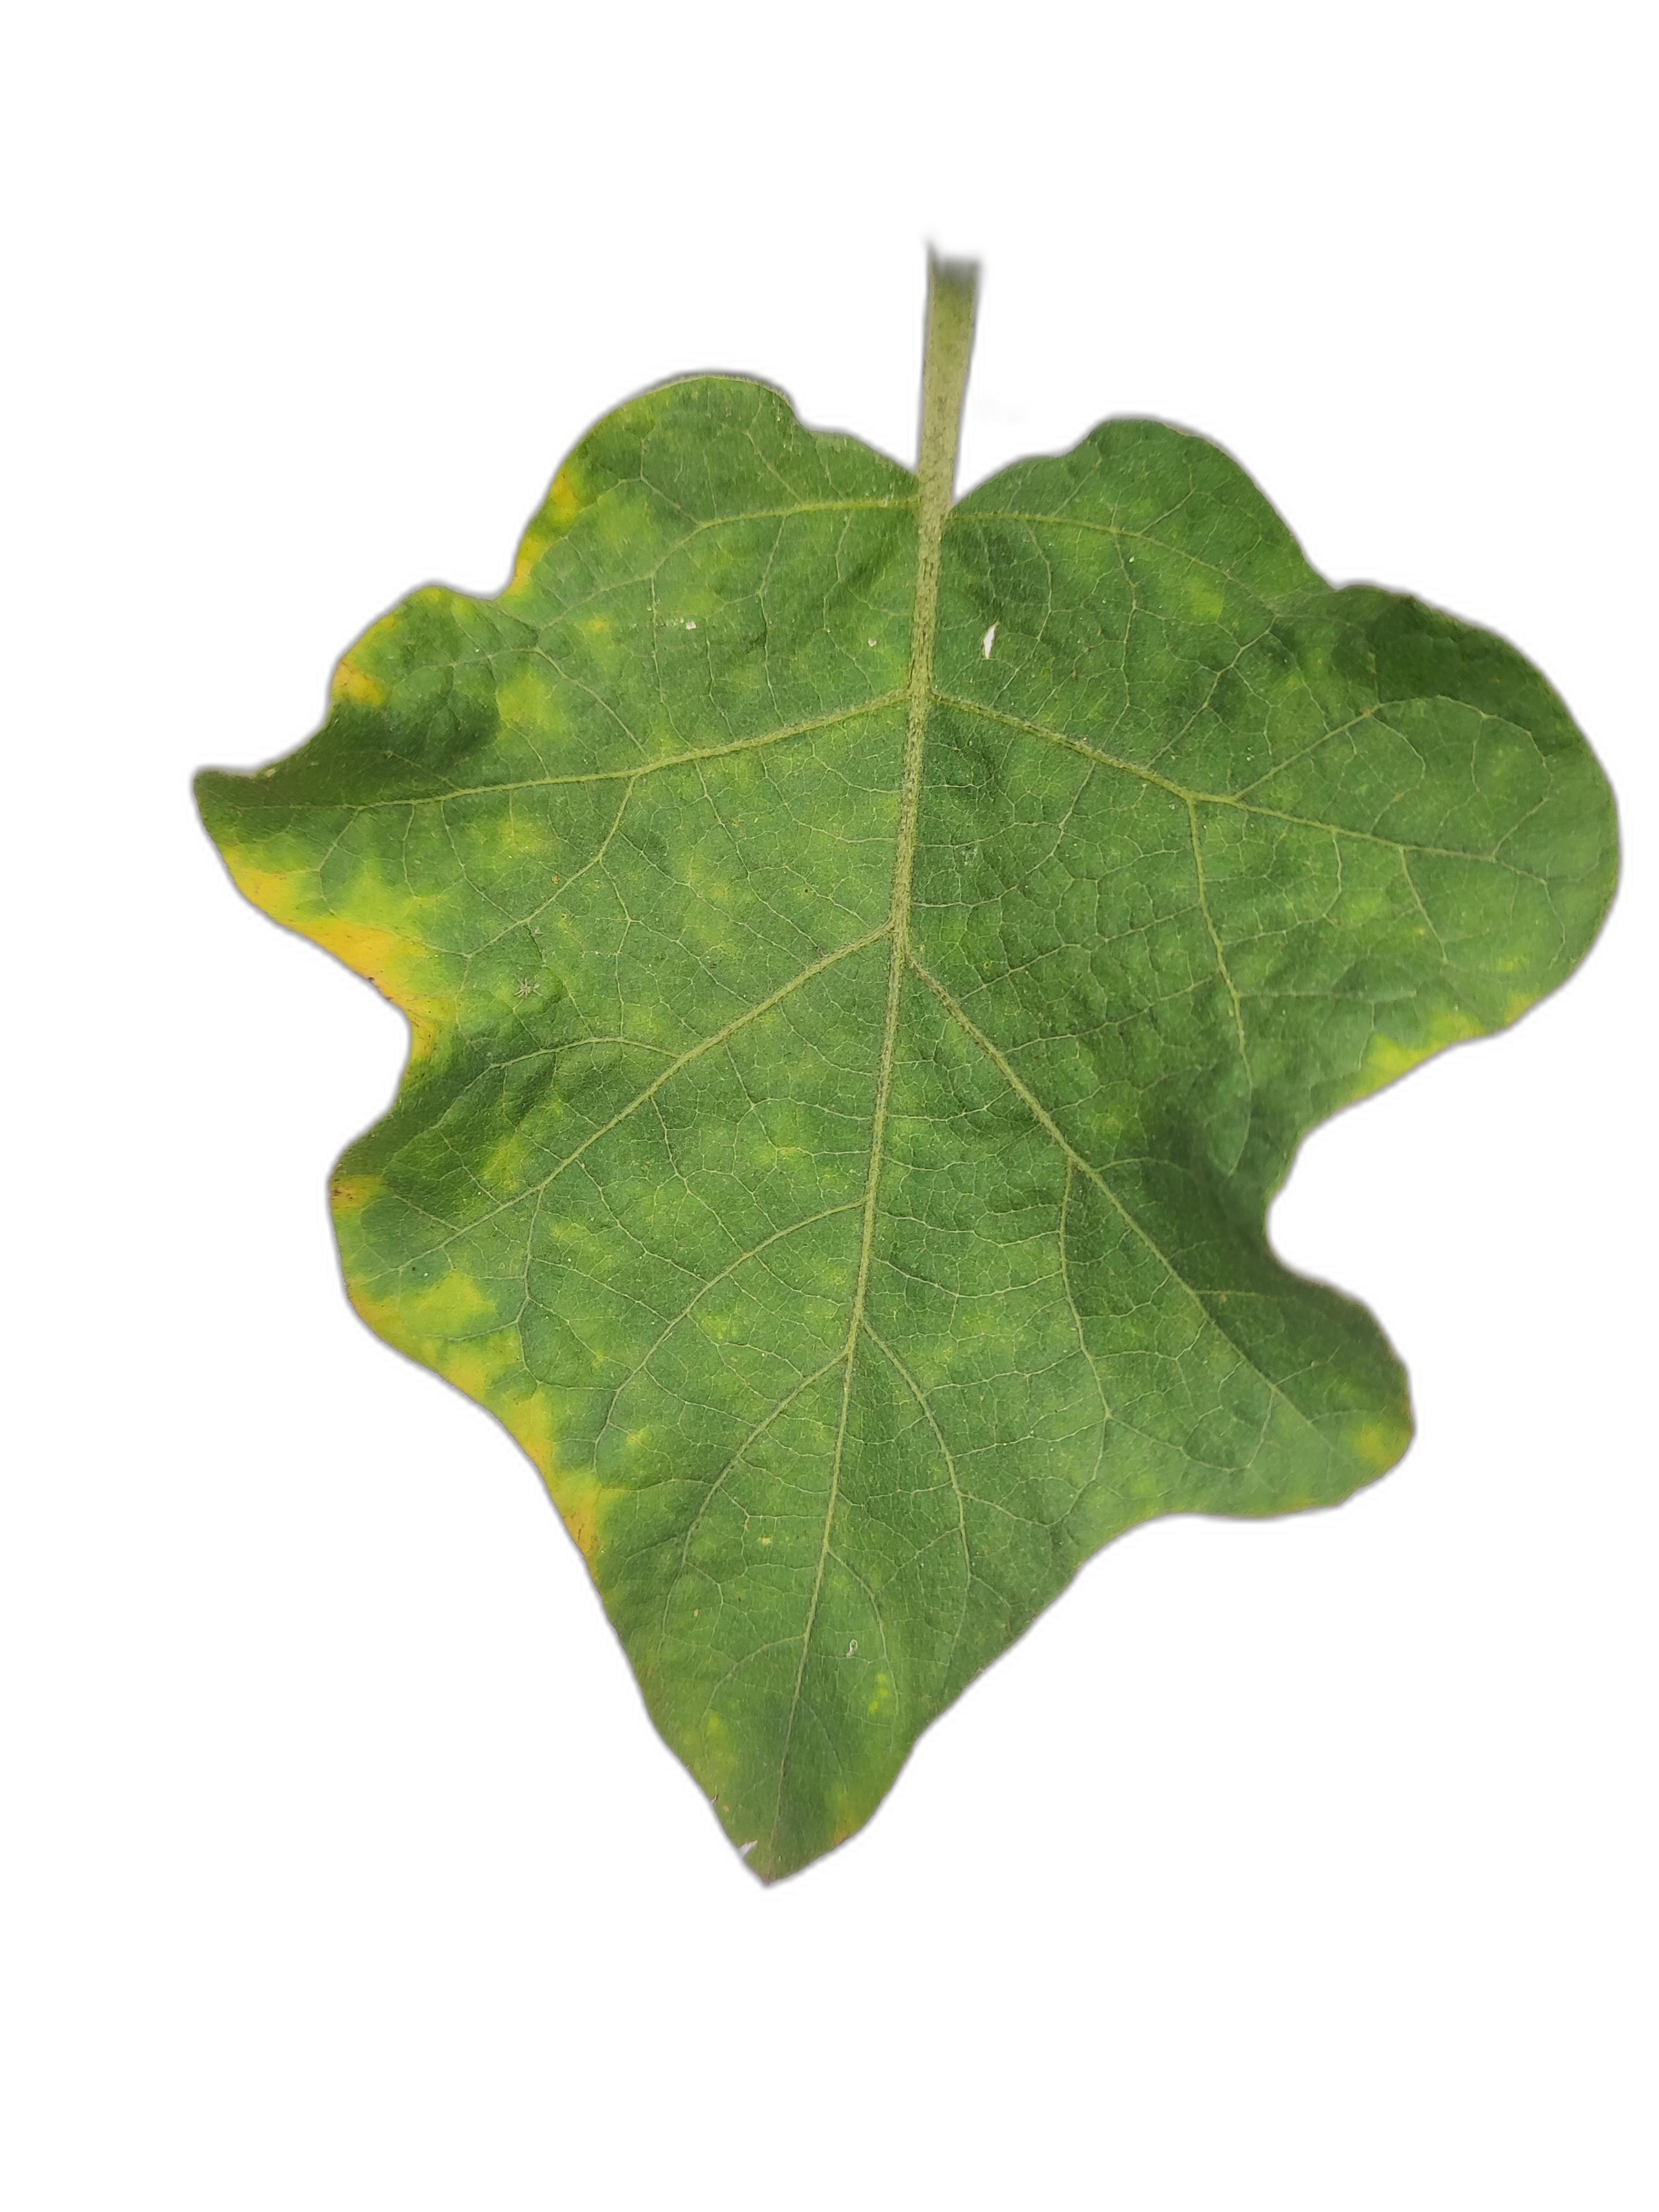
Label: Mosaic Virus Disease